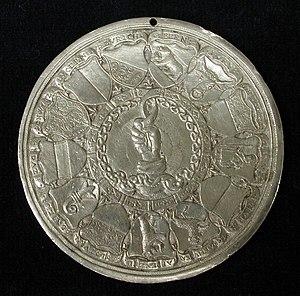
Cette page donne les armoiries et les drapeaux de la Suisse et de ses cantons.